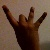
The image shows a hand gesture representing the number 8 in Indian Sign Language.